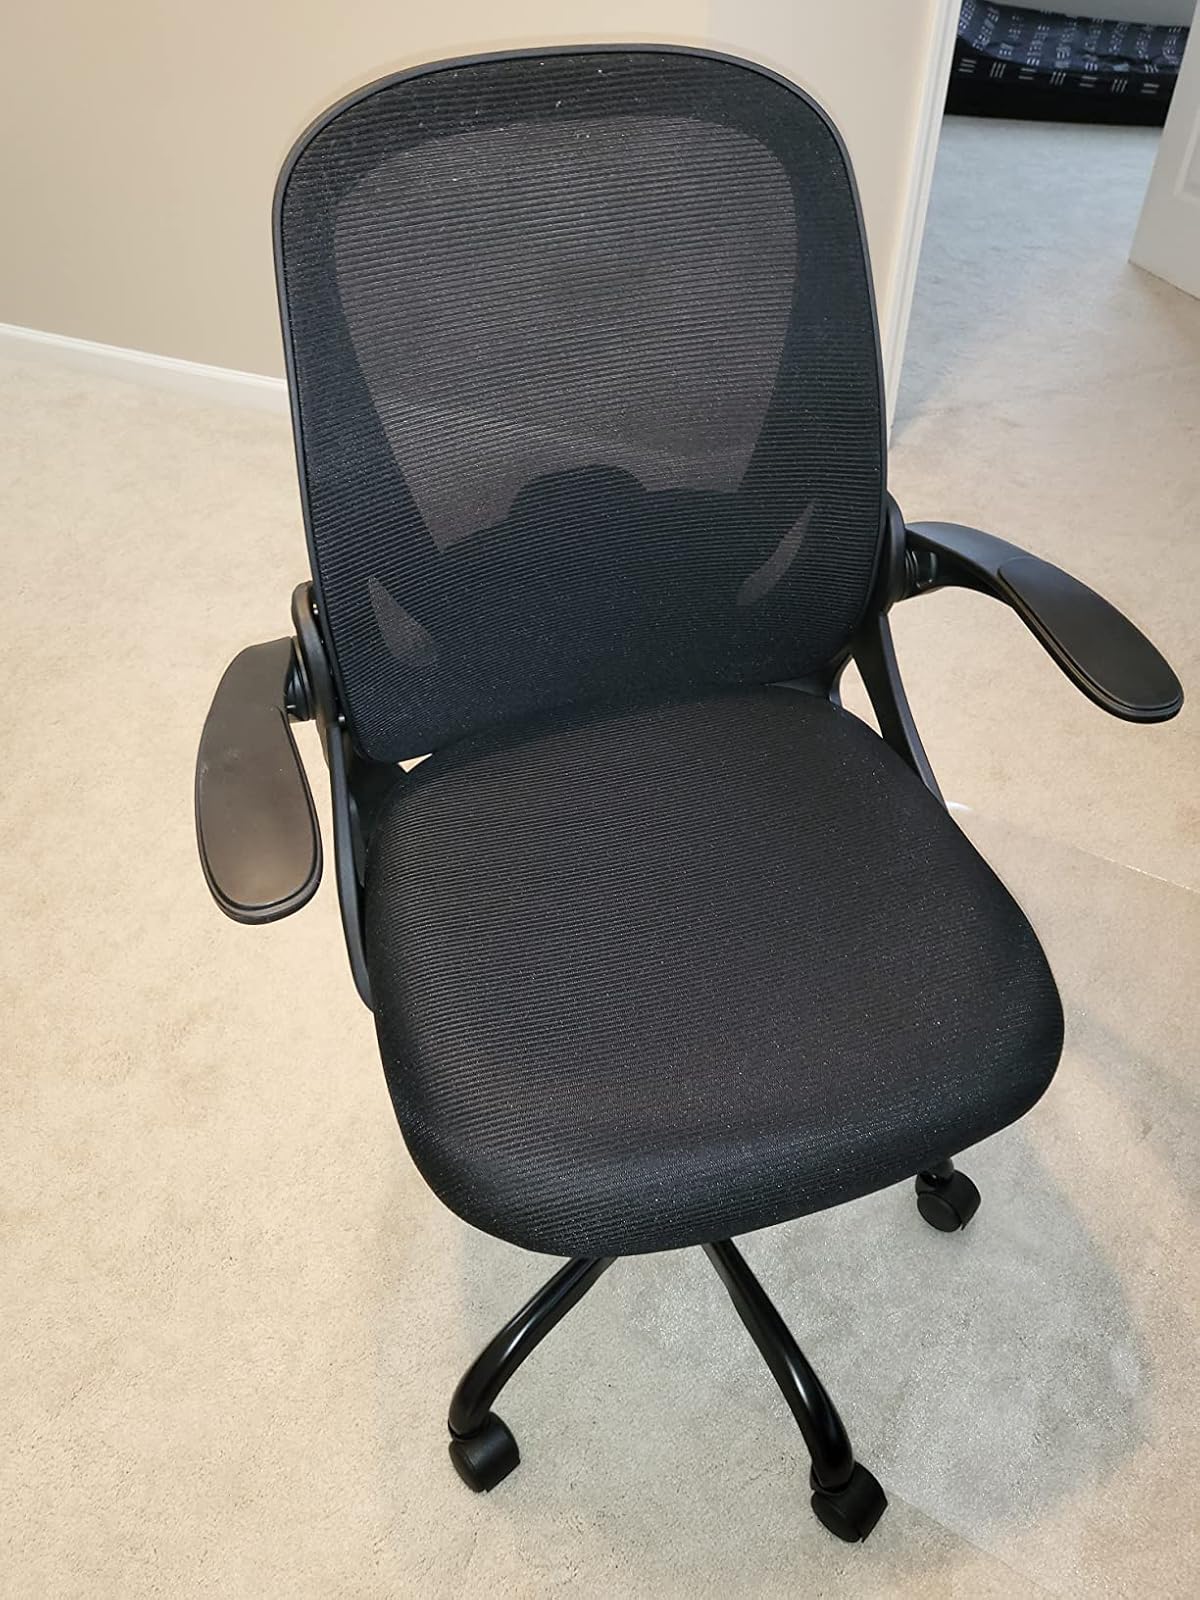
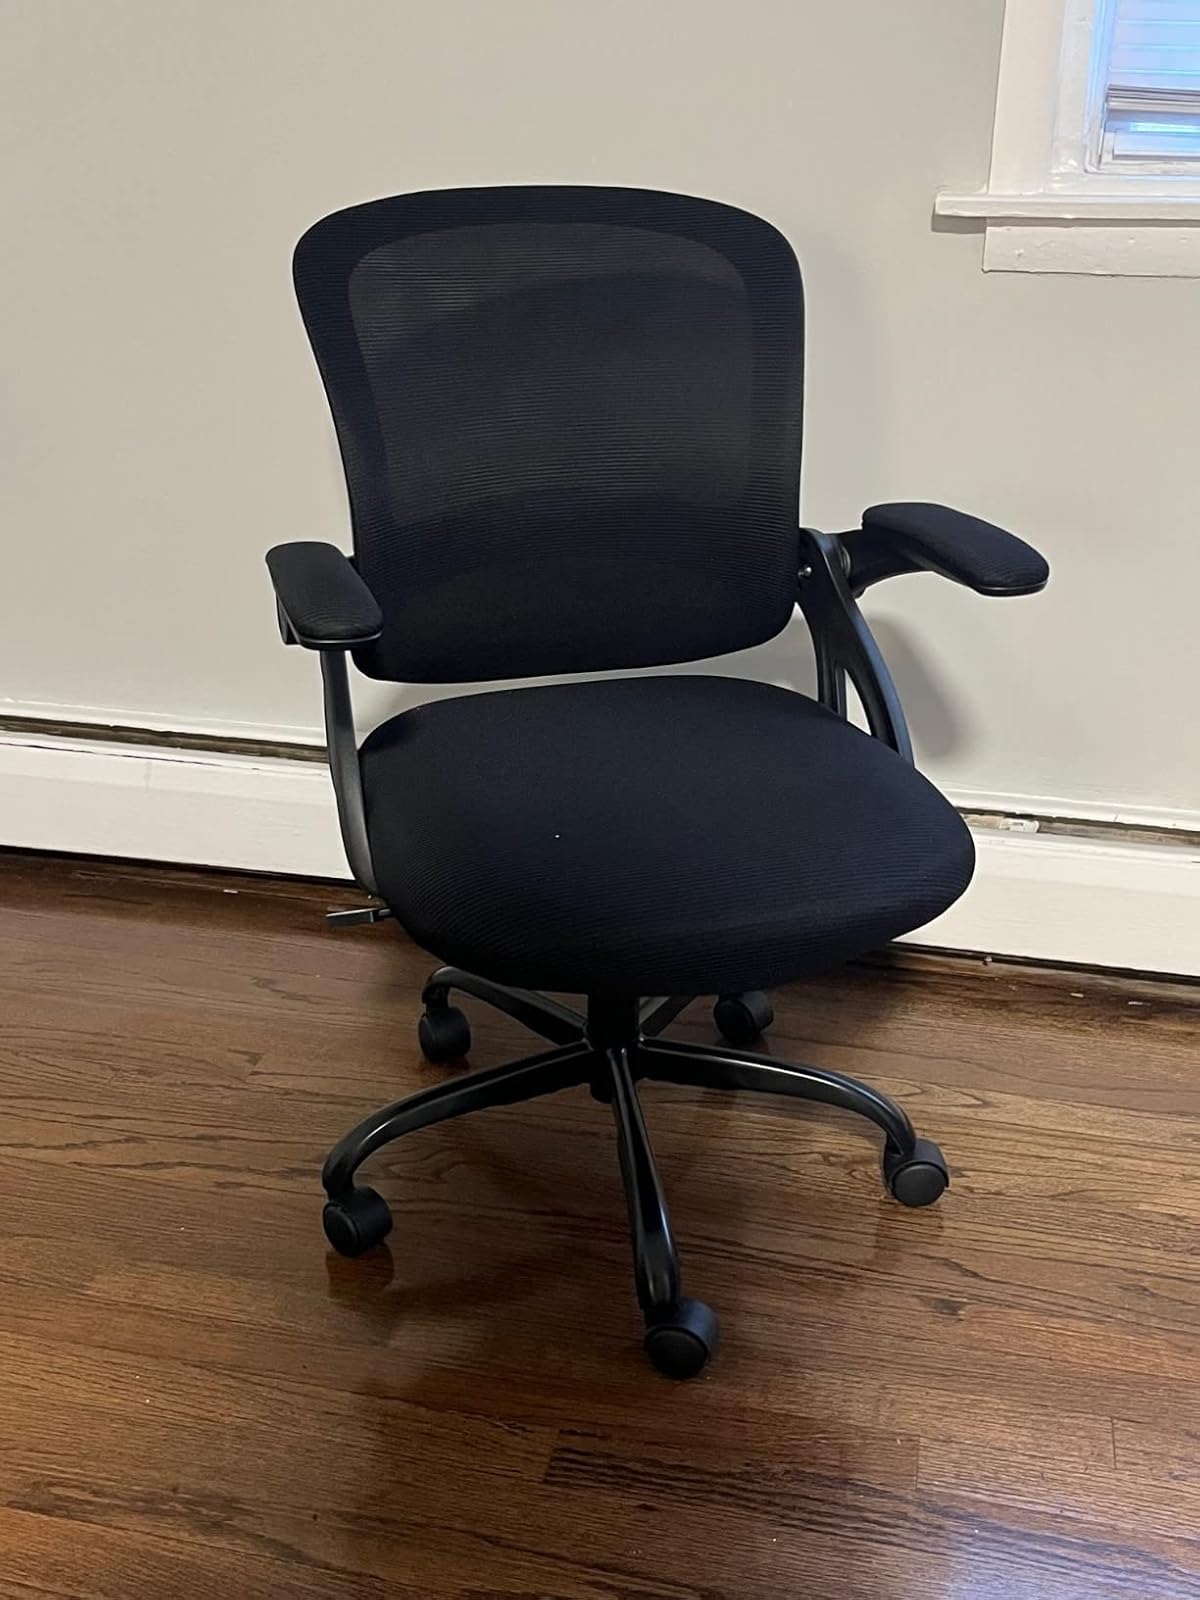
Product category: items_chair
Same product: no